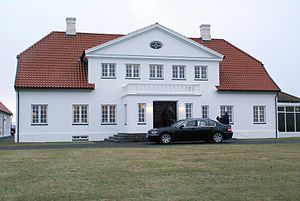
Præsidentvalget i Island 2012
Præsidentboligen Bessastaðir.
Præsidentvalget i Island 2012 blev afholdt den 30. juni 2012.